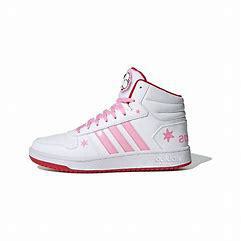
Brand: adidas
Model: neo Adidas NEO Hoops 2 Mid